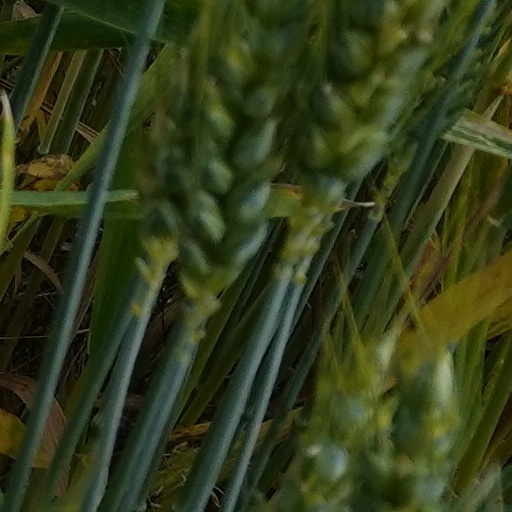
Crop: wheat